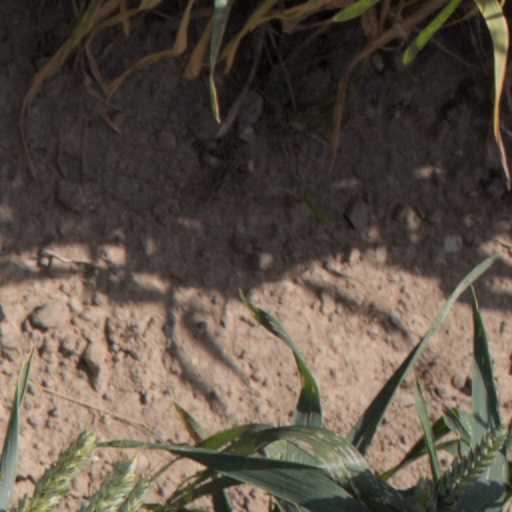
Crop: wheat